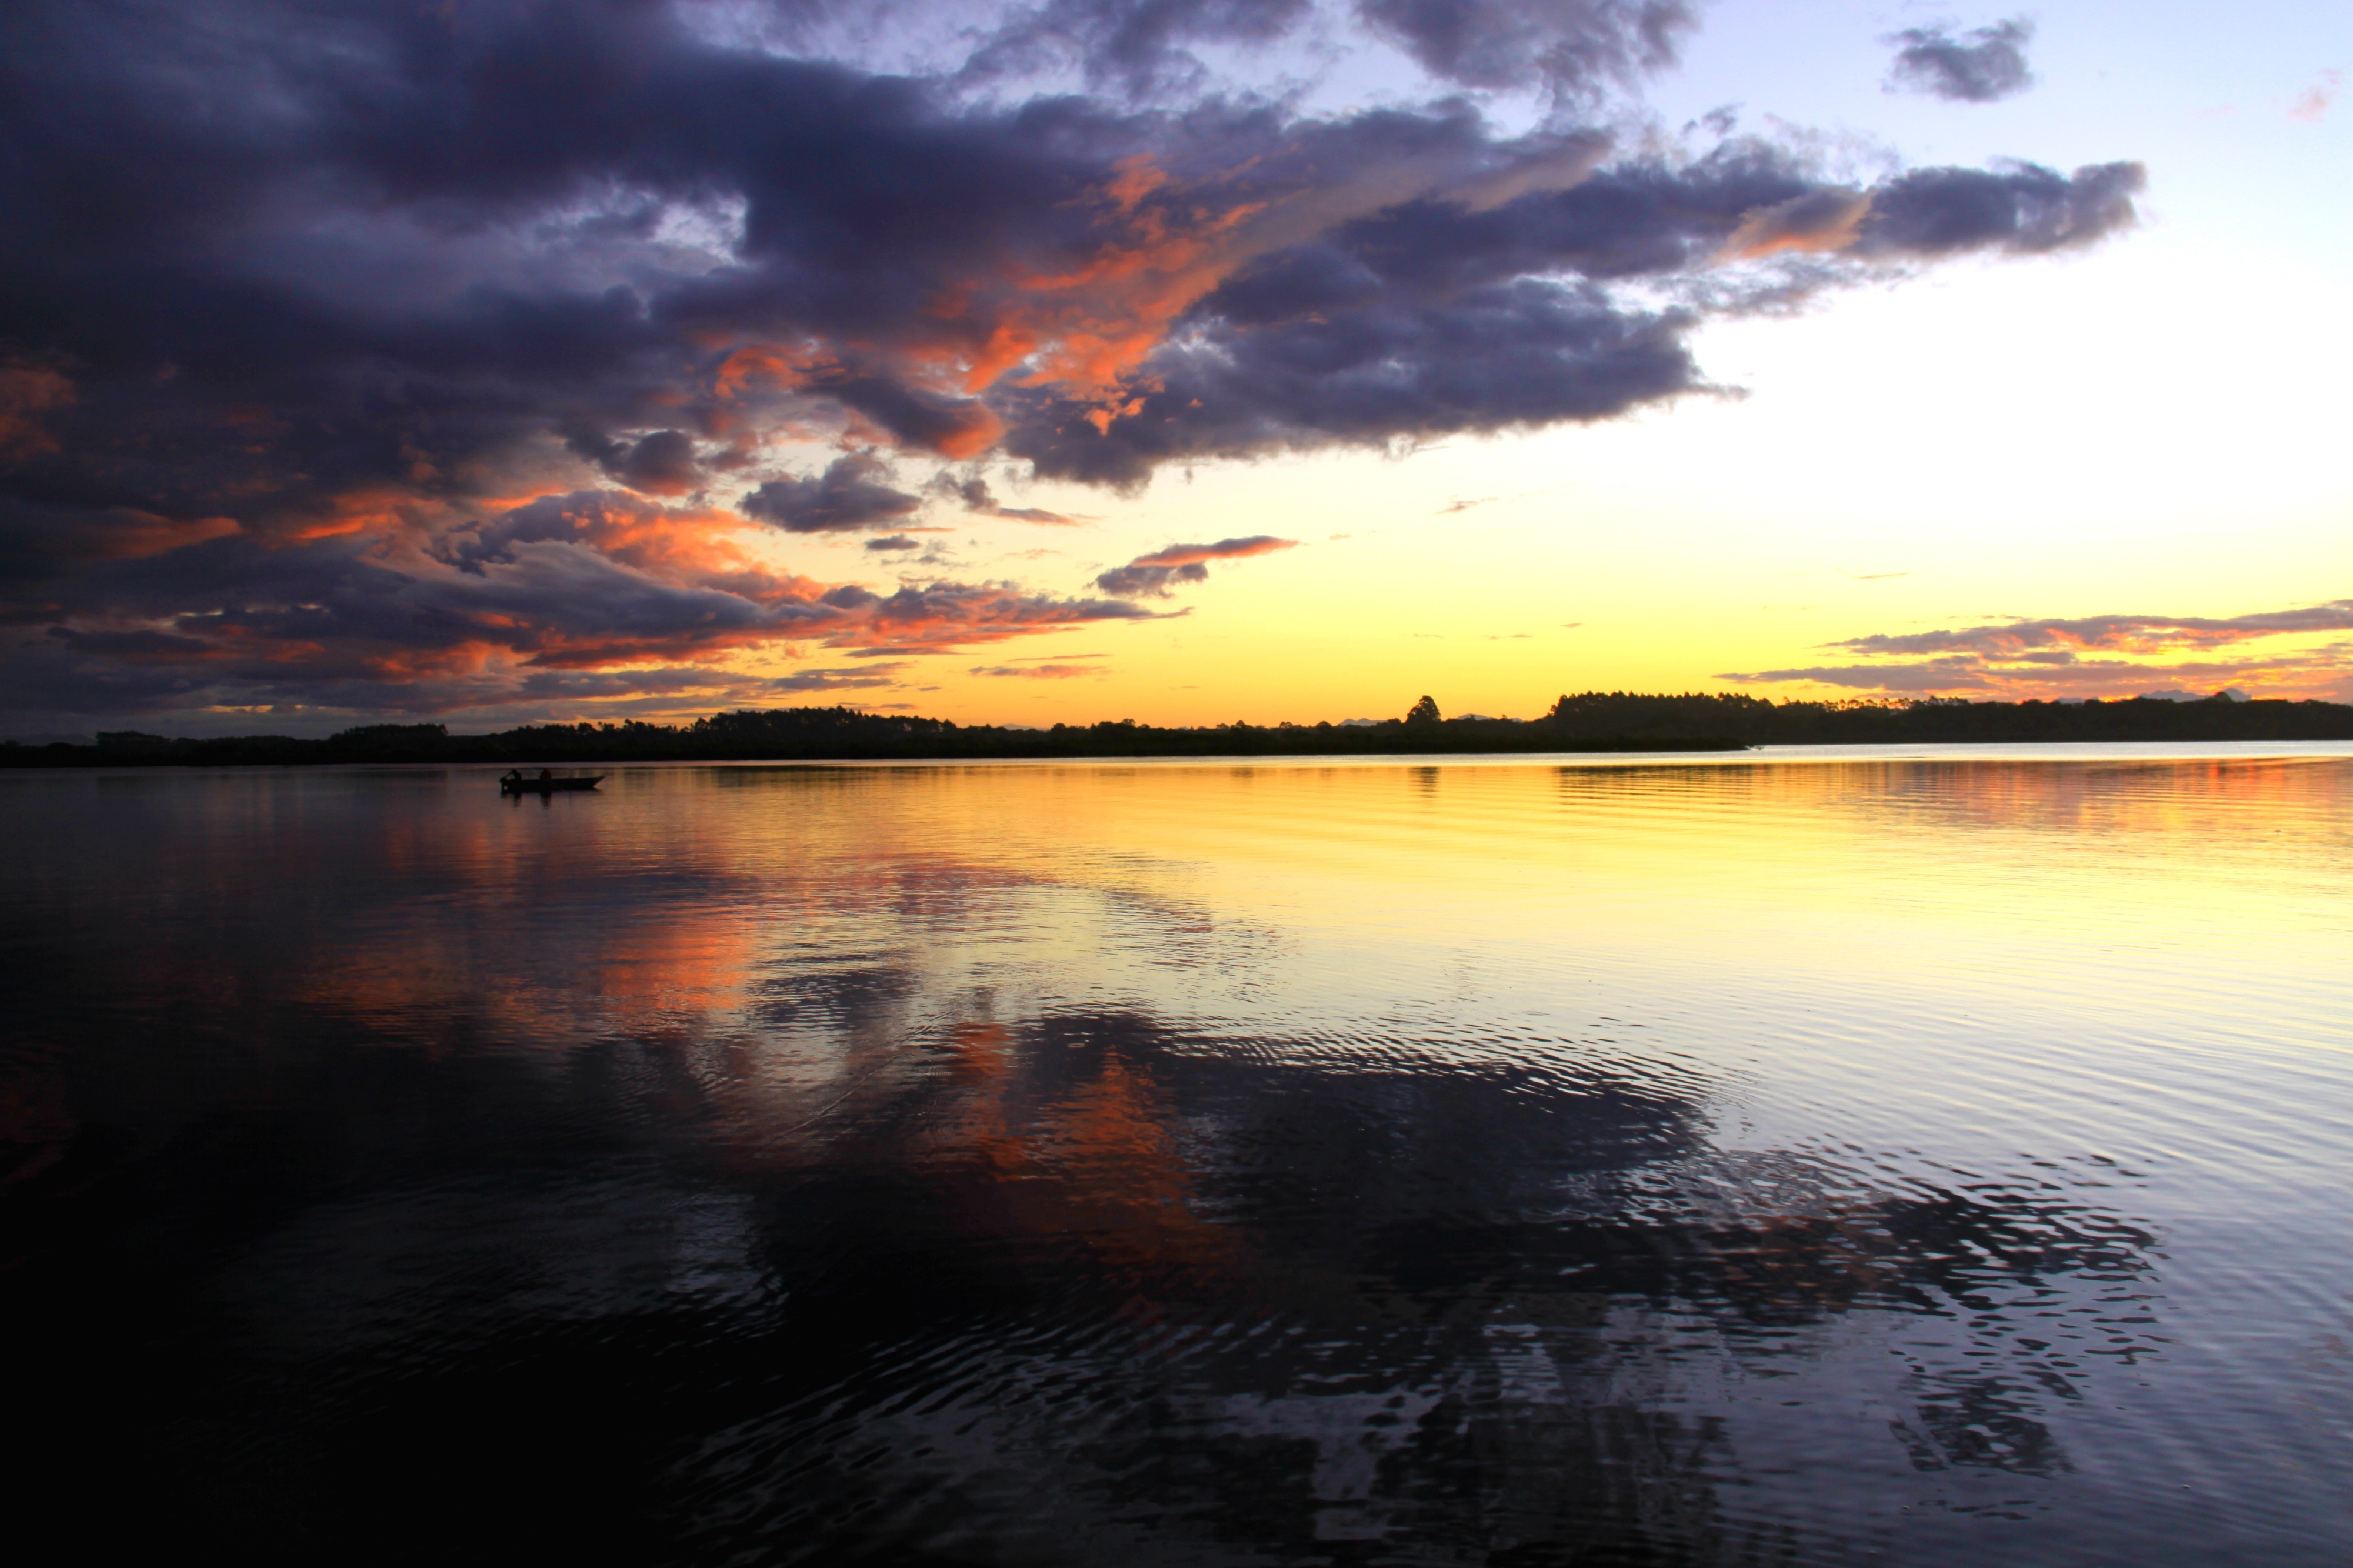
sea, coast, horizon, cloud, sky, sunrise, sunset, sunlight, morning, shore, lake, dawn, canoe, dusk, evening, reflection, natural, peace, clouds, gold, hope, beauty, rays, afternoon, loch, end of day, afterglow